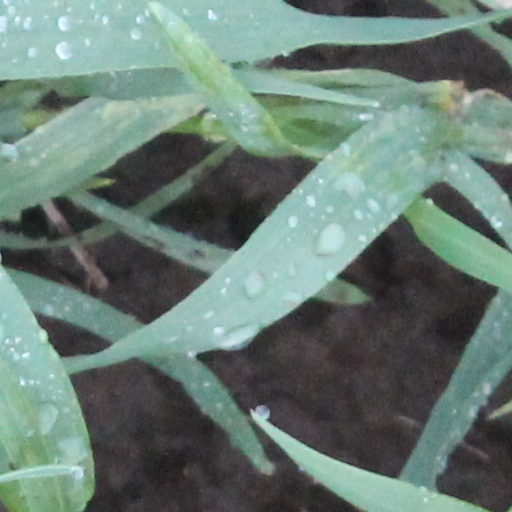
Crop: wheat